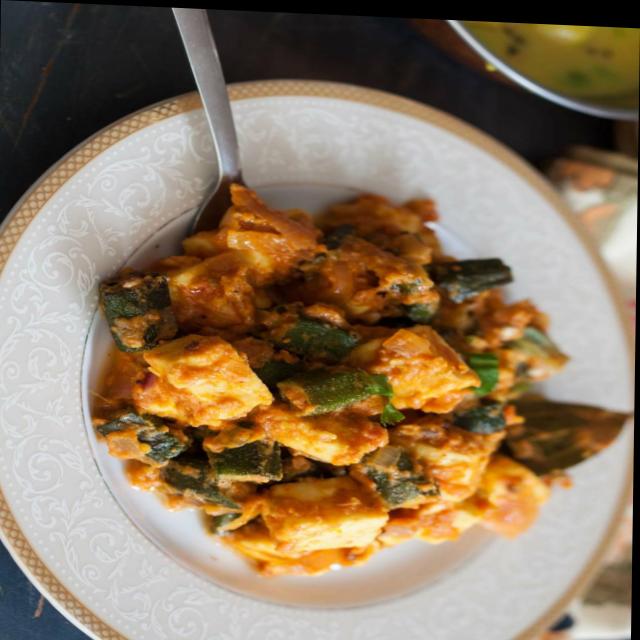
Dish: bhindi_masala